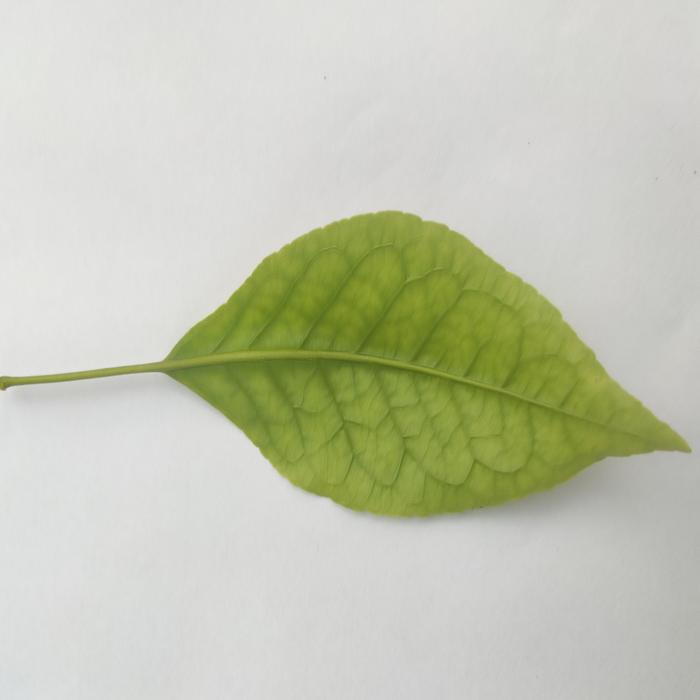
Crop: Aegle Marmelos
Leaf condition: Cercospora_Leaf